Vukovar–Borovo Naselje railway station

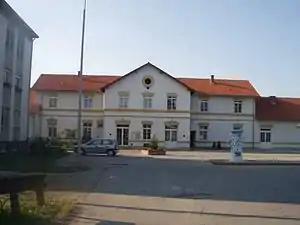
railway station

Vukovar–Borovo Naselje railway station is a railway station in Croatia. The station is operated by Croatian Railways, the state-owned railway company. It is located in Borovo Naselje. It serves as the primary train station in Vukovar connected to the